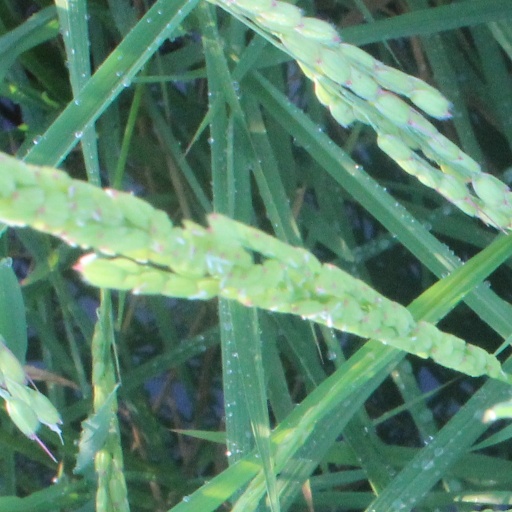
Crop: rice